Moravian National Community

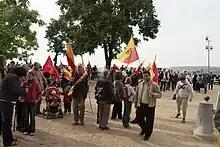
Participants of the Annual March of Moravians, held by the Moravian National Community on 25 September 2010, gathered in Denis Gardens, Brno

The Moravian National Community (Czech: "Moravská národní obec") is a non-political civic association focused on Moravian culture, history, traditions and Moravia in general. In practice, however, it also strives to achieve certain political goals, e.g. the restoration of a legislative body for the Moravian territory. The community was founded in October 1990 in Brno as the successor of the former "Moravia's Friends' Association" (Czech: "Klub přátel Moravy"), which had existed since 1985. The MNC has achieved that the Moravian flag was flown at some of the municipal buildings as well as at the regional office of the South Moravian Region. It also organizes Moravian patriots' marches or cultural events.